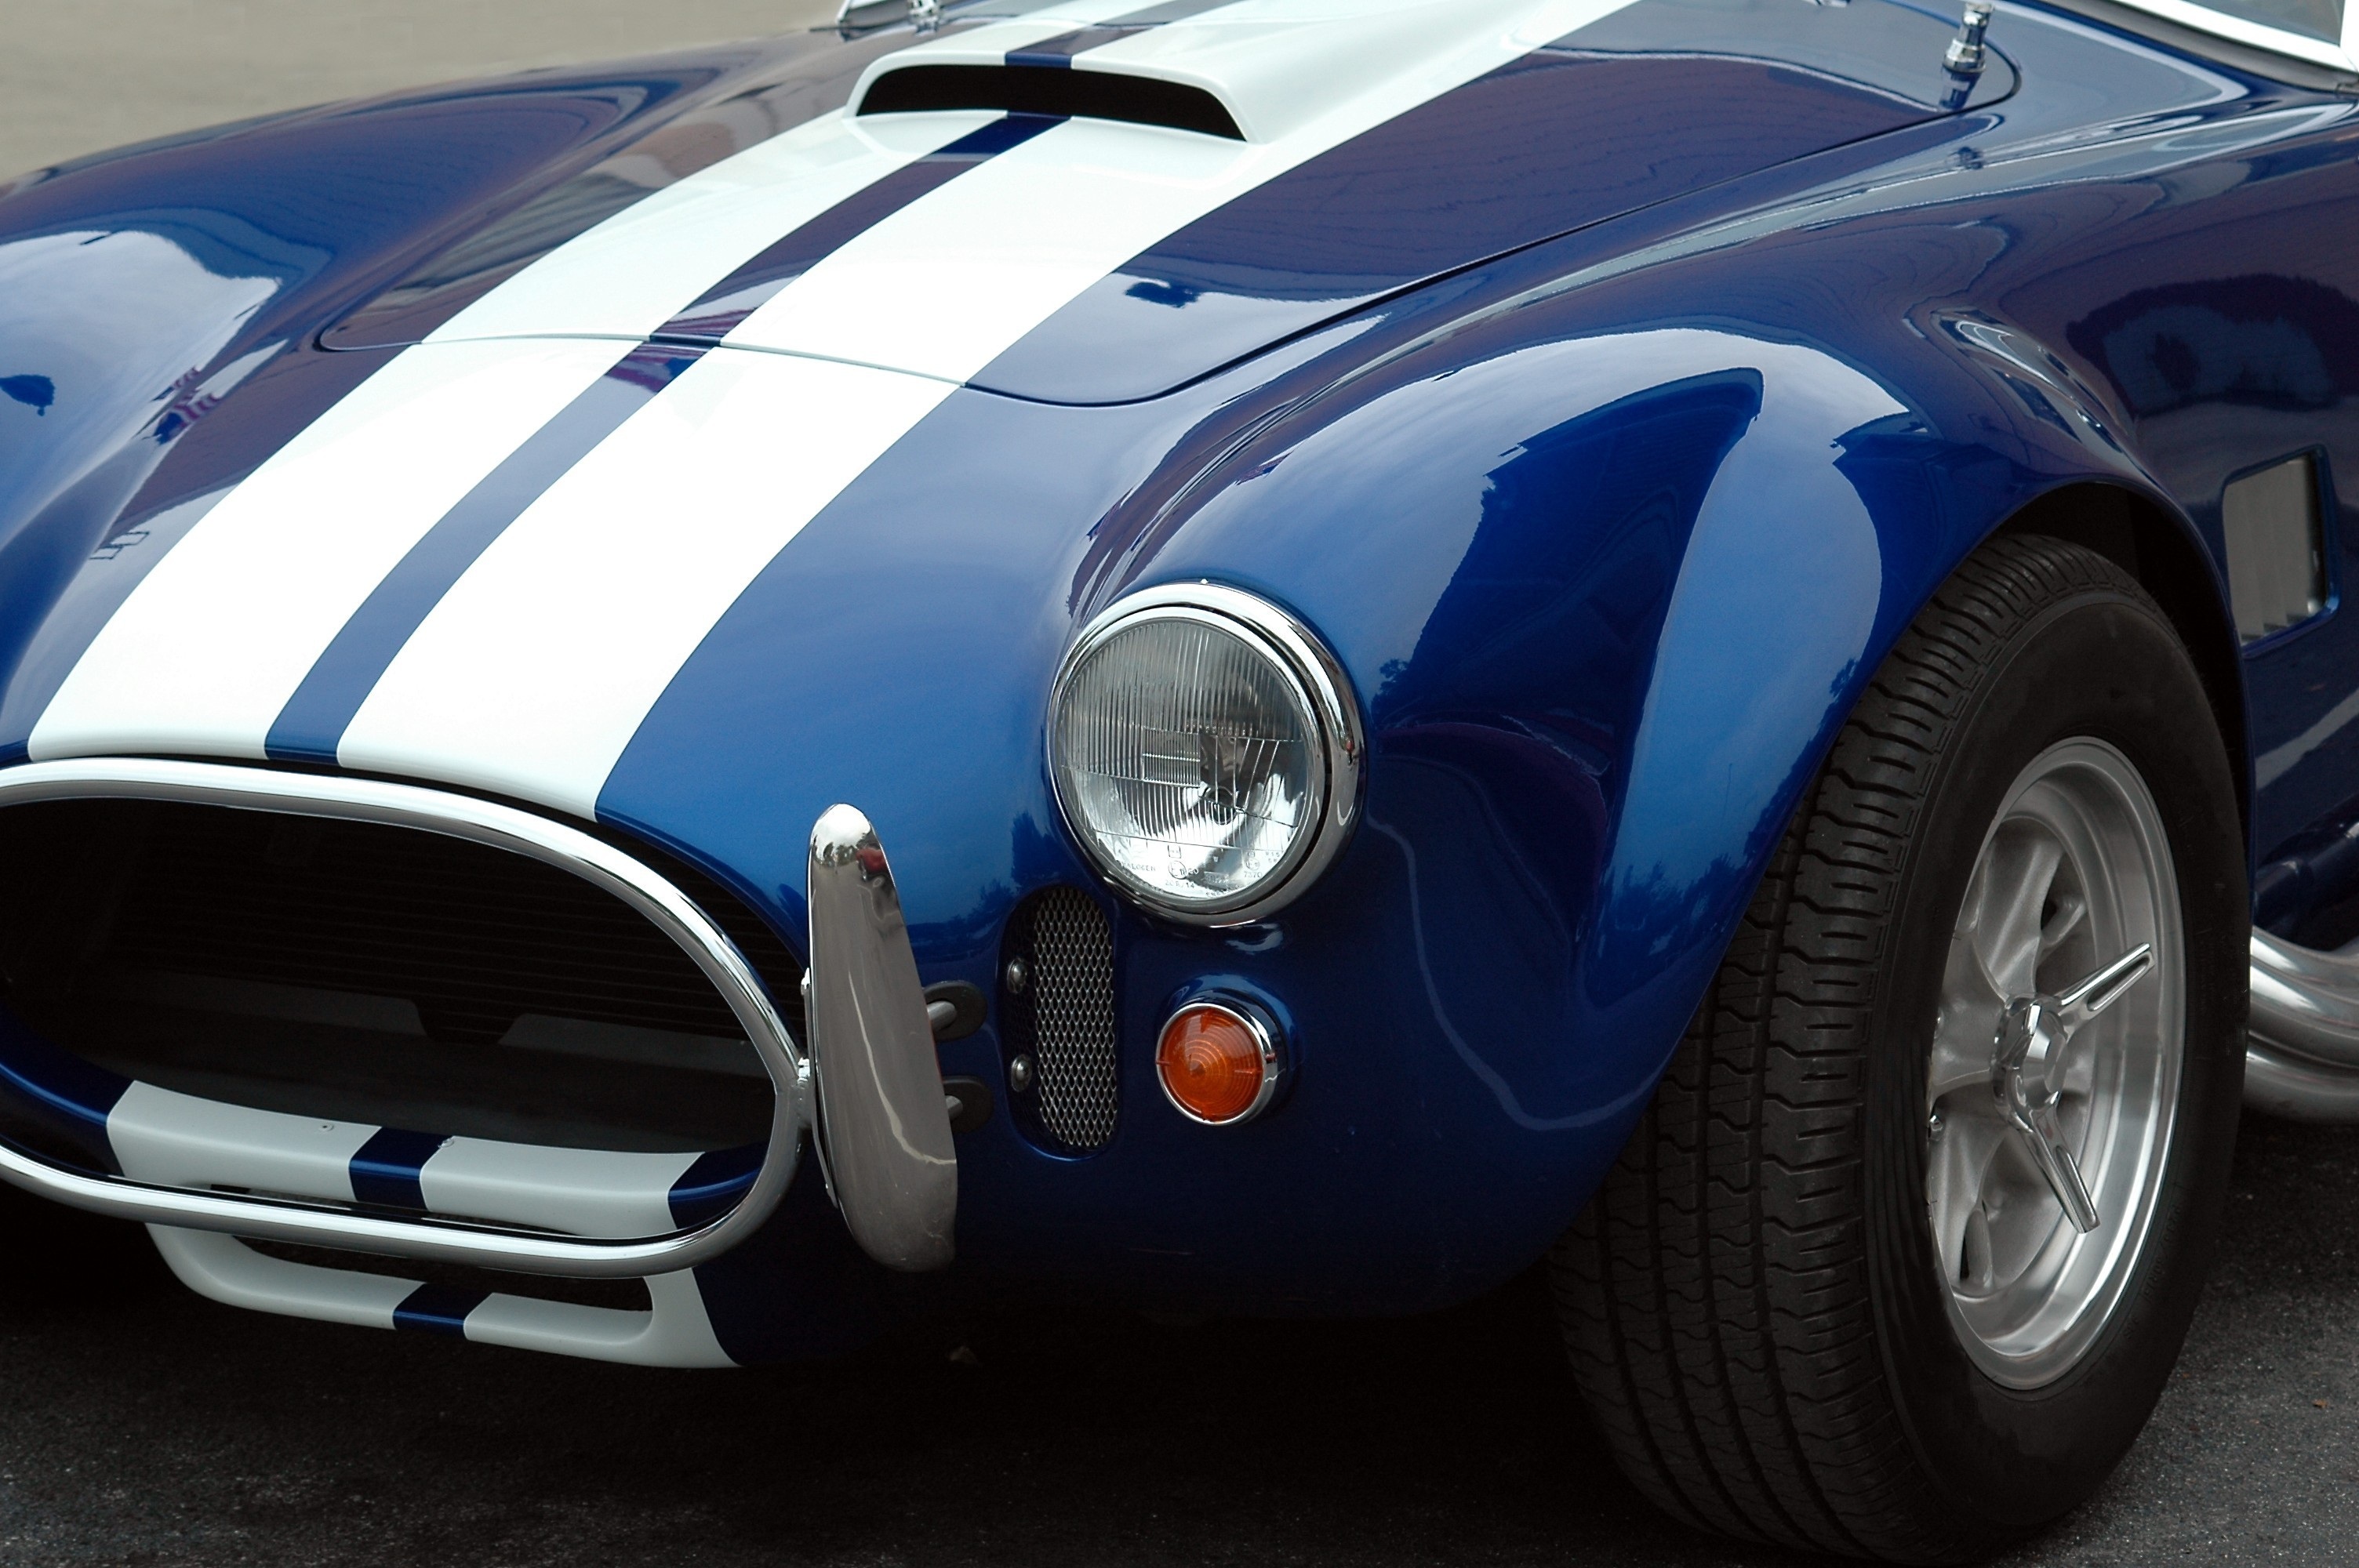
car, automobile, retro, transportation, model, vehicle, collection, show, auto, machine, sports car, hood, race car, supercar, design, engine, style, revival, classic, shiny, restored, hobby, collector, old timer, classic sports car, land vehicle, ac cobra, automobile make, automotive design, shelby daytona